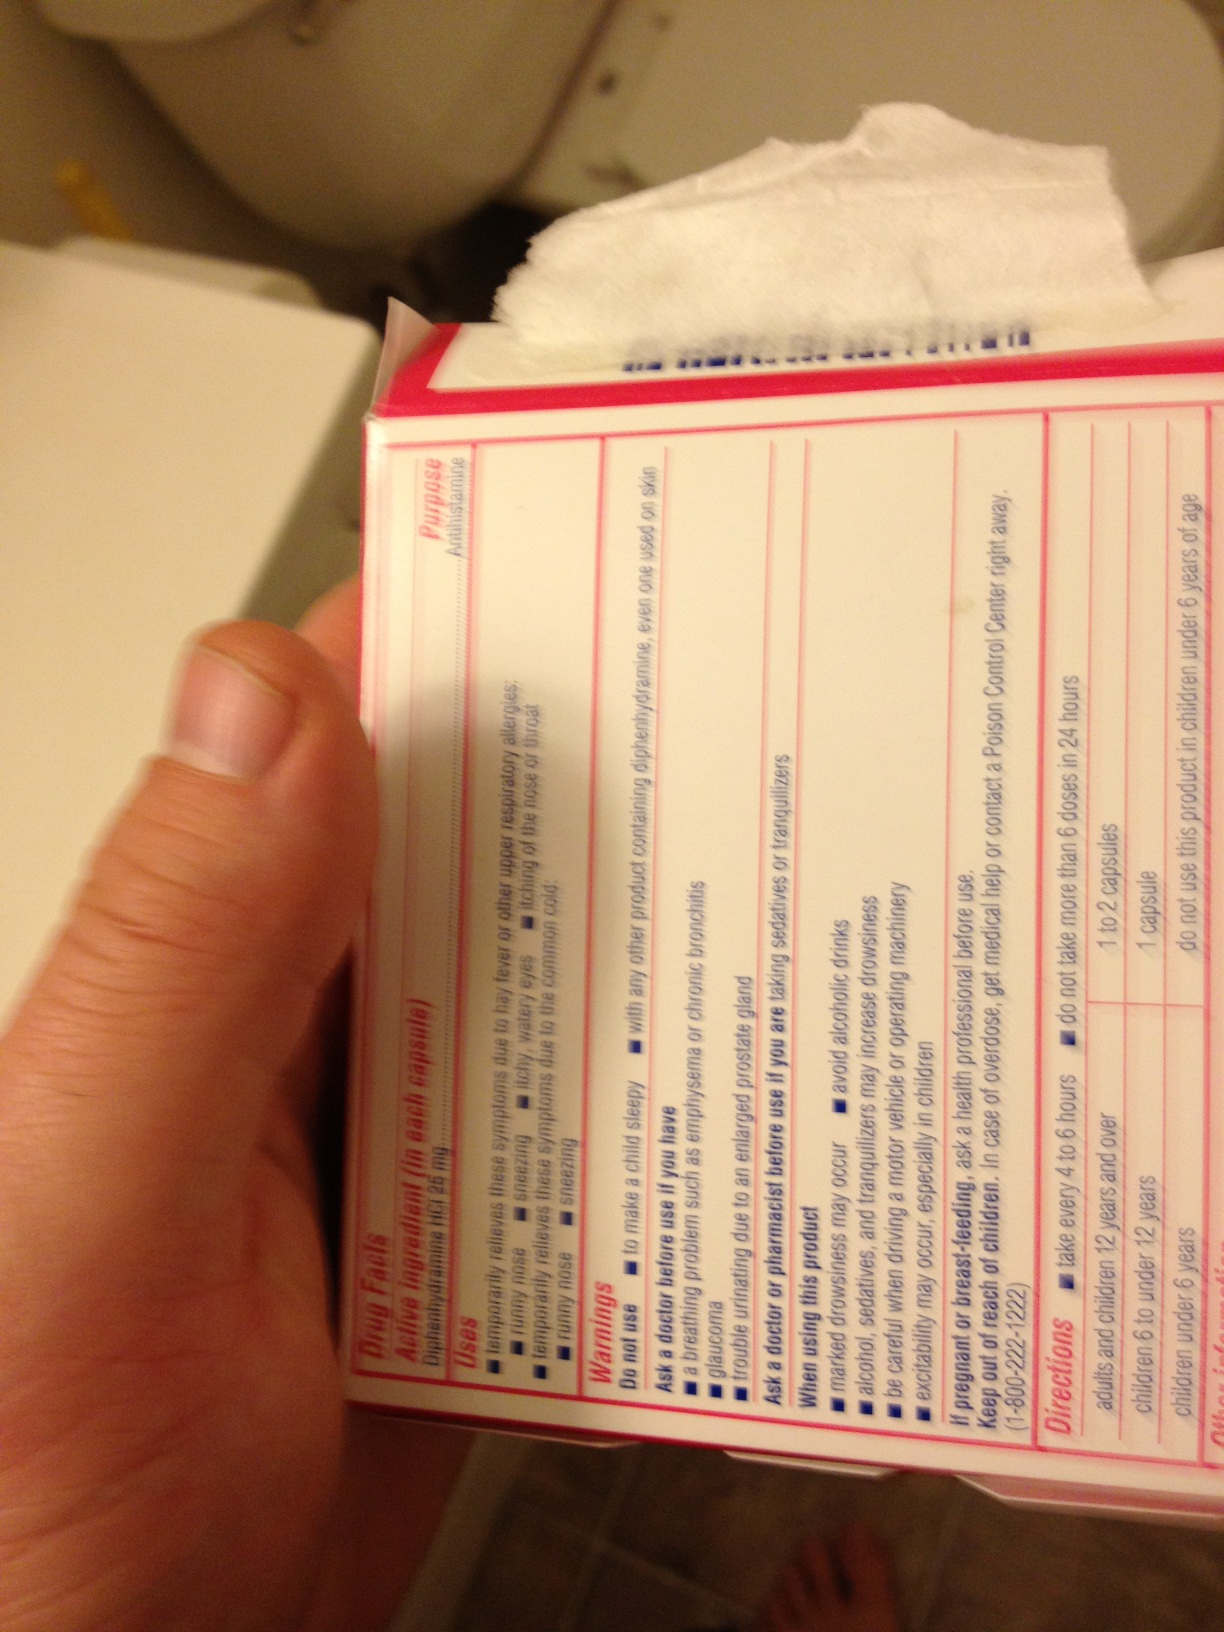Question: I need to know if this is benedrill or something else? especially benedrill
Answer: unanswerable